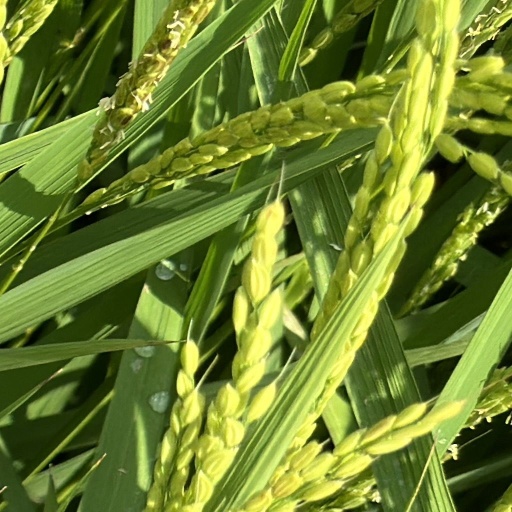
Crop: rice